Drowned World/Substitute for Love

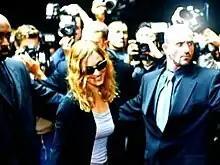
Refer to caption

The accompanying music video for "Drowned World/Substitute for Love" was directed by Walter Stern and filmed in June 1998 at London's Claridge's Hotel and Piccadilly Circus. It includes cameo appearances by Anita Pallenberg and Steve Strange. It was released in September 1998, and features Madonna leaving her home and being chased by paparazzi. Dressed in black, she is constantly running, even from the other celebrities in a hotel bar. Except for Madonna's, everyone else's face is distorted. In another sequence of the clip, Madonna passes a hotel maid smiling at her. The singer returns the smile when the flash of a camera goes off; the maid has just taken a picture of her. Madonna flees again, running all the way home to her daughter's arms, singing that she has "changed her mind" about being a celebrity.